Dexter King

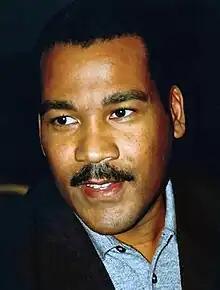
King in 1999

Dexter Scott King (January 30, 1961 – January 22, 2024) was an American civil rights activist, animal rights activist, and an author. The second son of civil rights leaders Martin Luther King Jr. and Coretta Scott King, he was also the brother of Martin Luther King III, Bernice King, and Yolanda King; and also the grandson of Alberta Williams King and Martin Luther King Sr. He is the author of "Growing Up King: An Intimate Memoir".